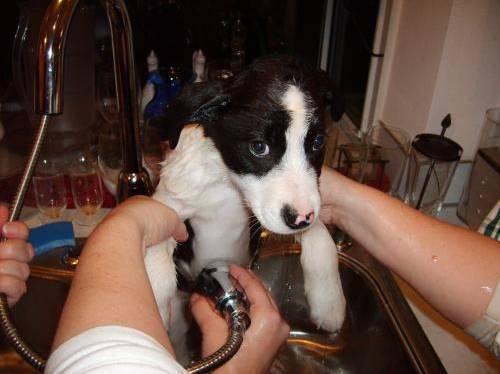
dog